Pre-modern conceptions of whiteness

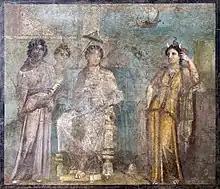
1st century AD Pompeian fresco, showing Dido, enthroned, attended by a handmaiden (left), looking towards the personification of Africa (right)

As with the ancient Greeks, the ancient Romans saw whiteness as an important part of feminine beauty. For example, in Virgil's "Aeneid", Dido, the Phoenician queen of Carthage, and lover of Aeneas, is described as "candida" or "white". Virgil also refers to the goddess Venus as having "snow white arms". The Carthaginian poet Luxorius wrote disparagingly of the skin colour of Ethiopian women while praising the colour white as the ideal colour for women.